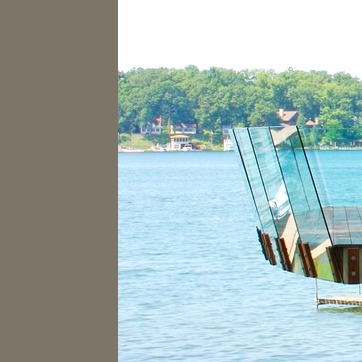
Material: water